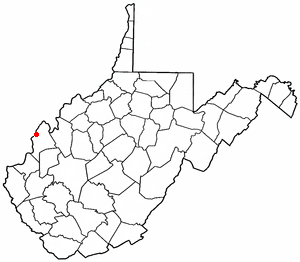
Point Pleasant est une ville des États-Unis, siège du comté de Mason, en Virginie-Occidentale, et située au confluent des rivières Kanawha et Ohio